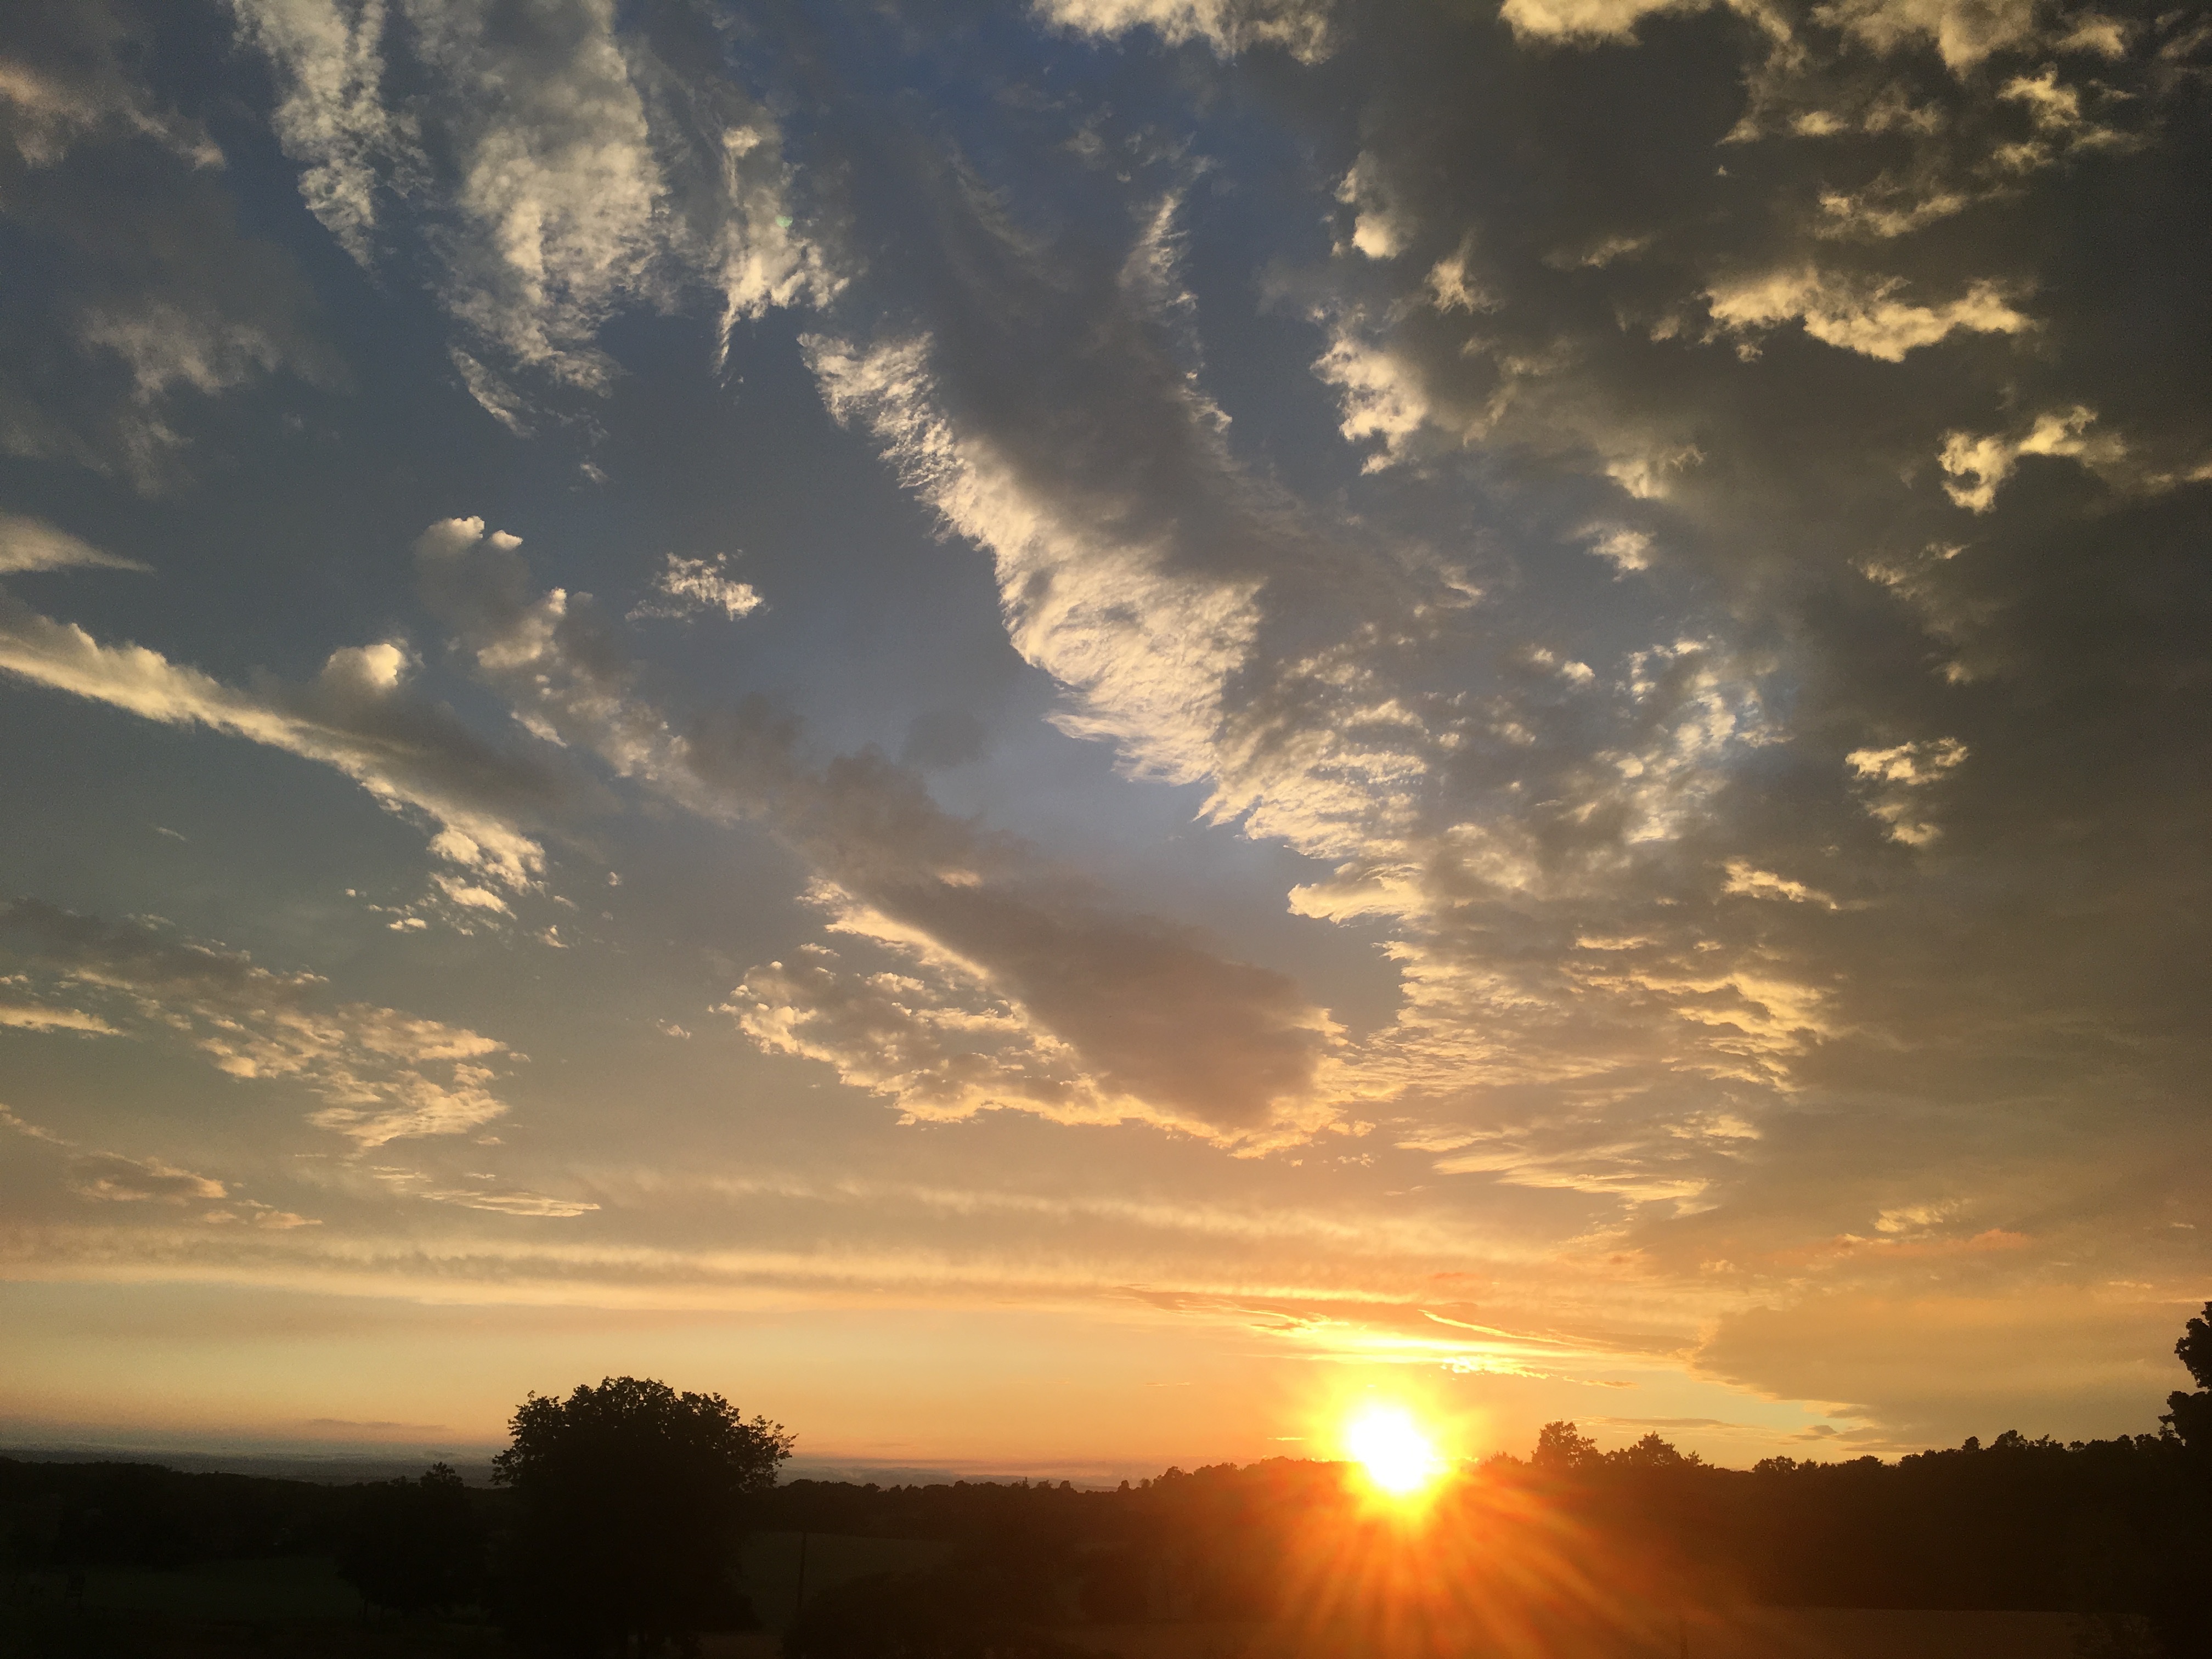
horizon, cloud, sky, sun, sunrise, sunset, field, sunlight, morning, dawn, atmosphere, dusk, evening, cumulus, afterglow, meteorological phenomenon, red sky at morning